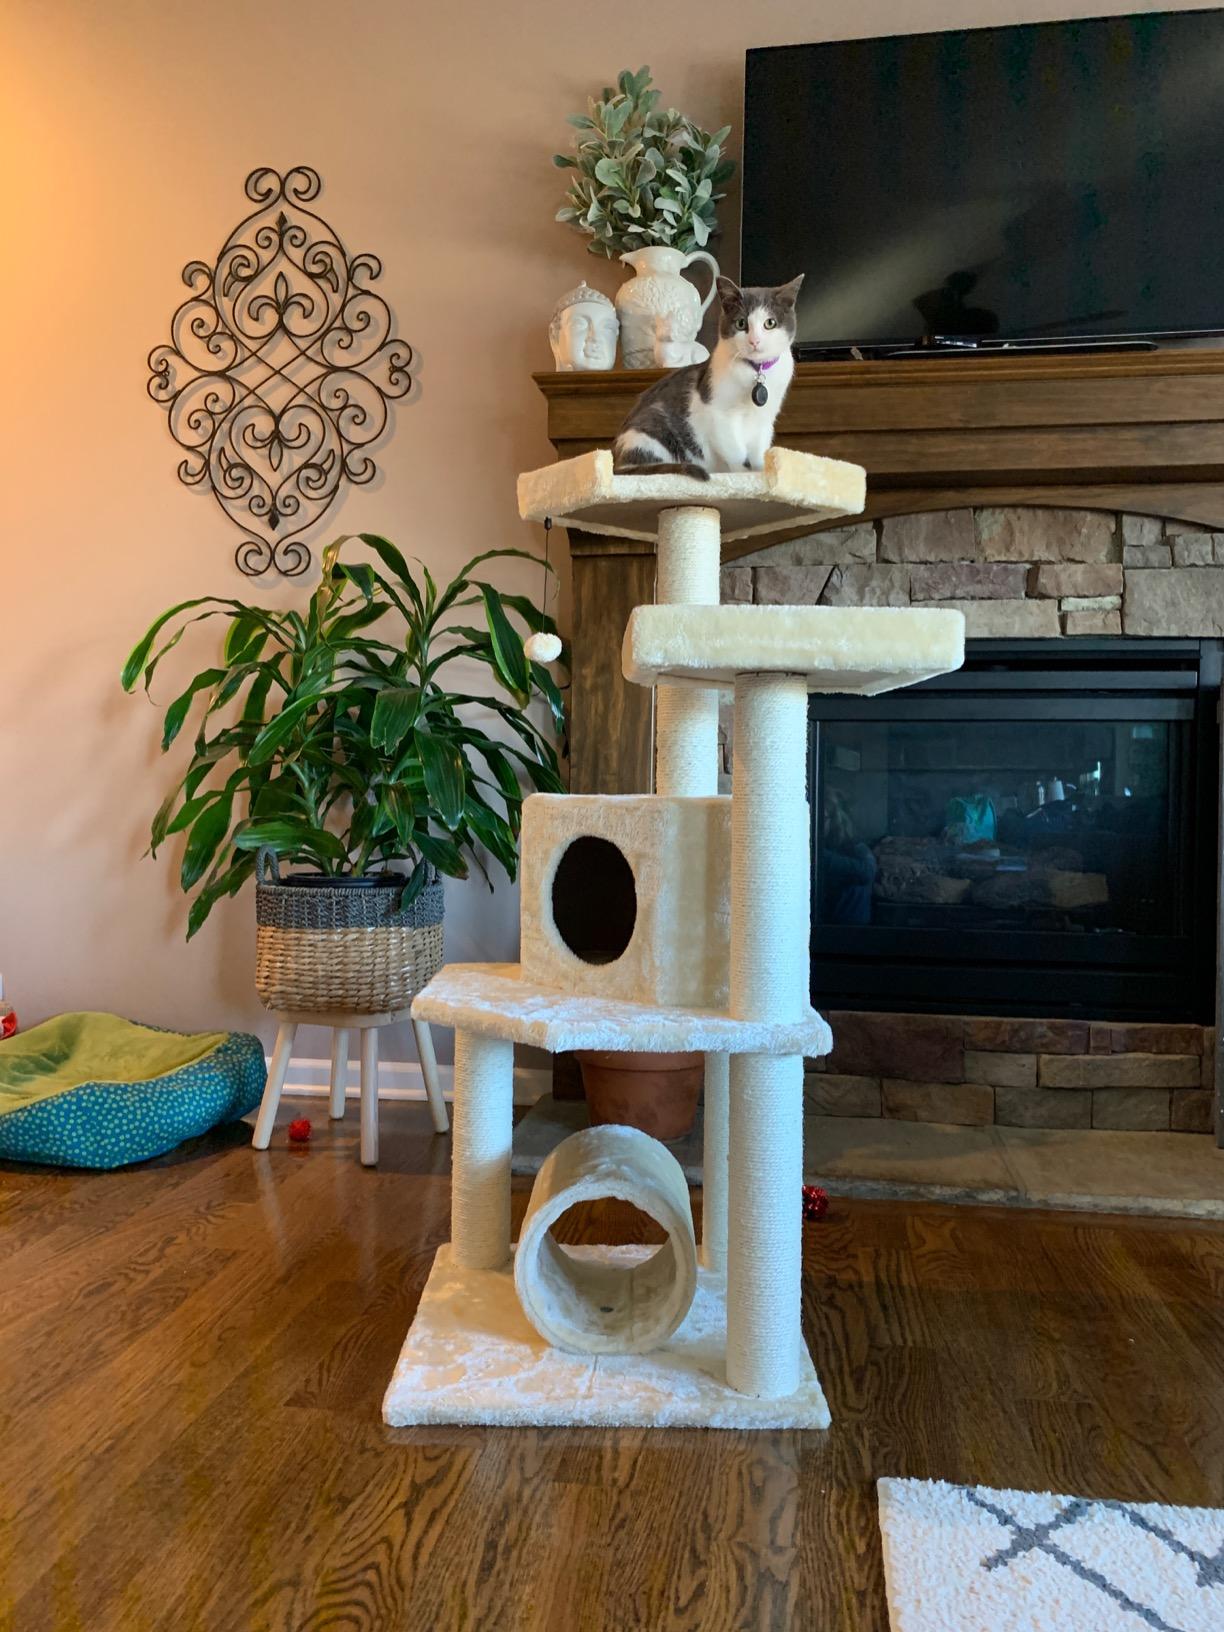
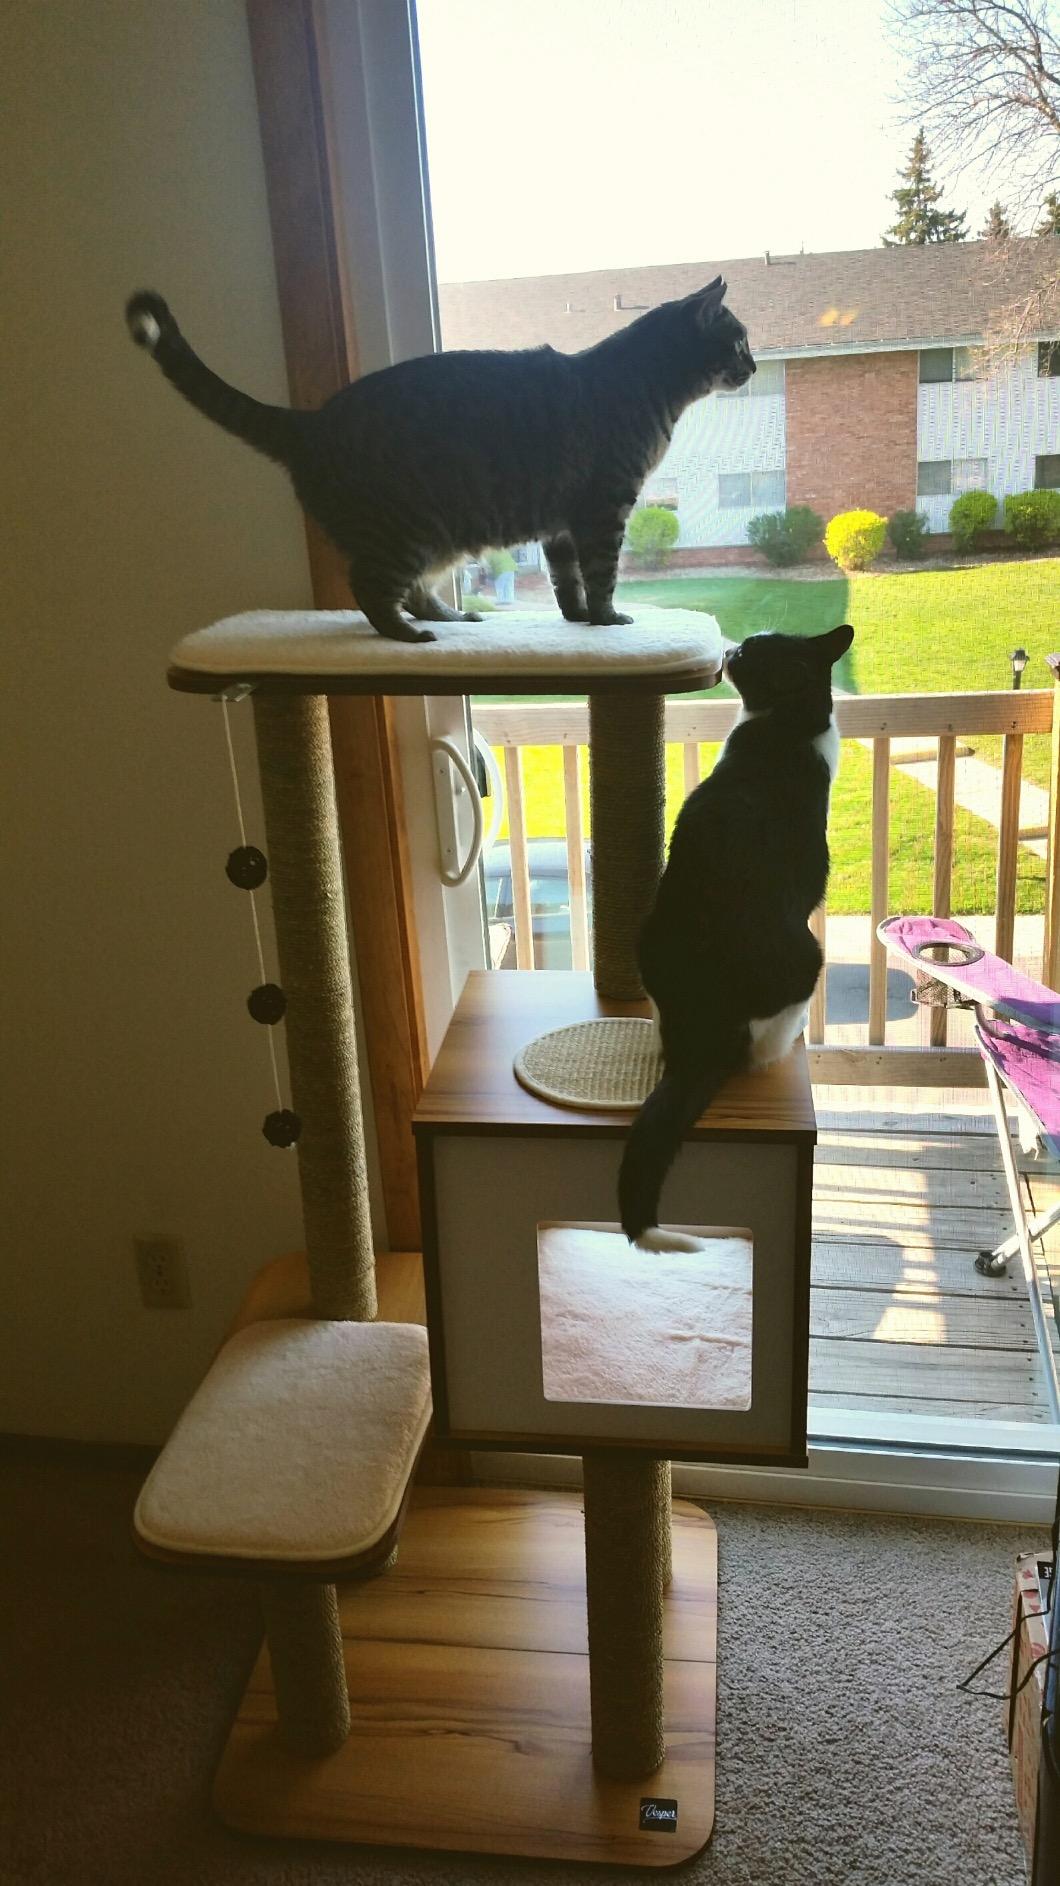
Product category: items_cat tree
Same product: no